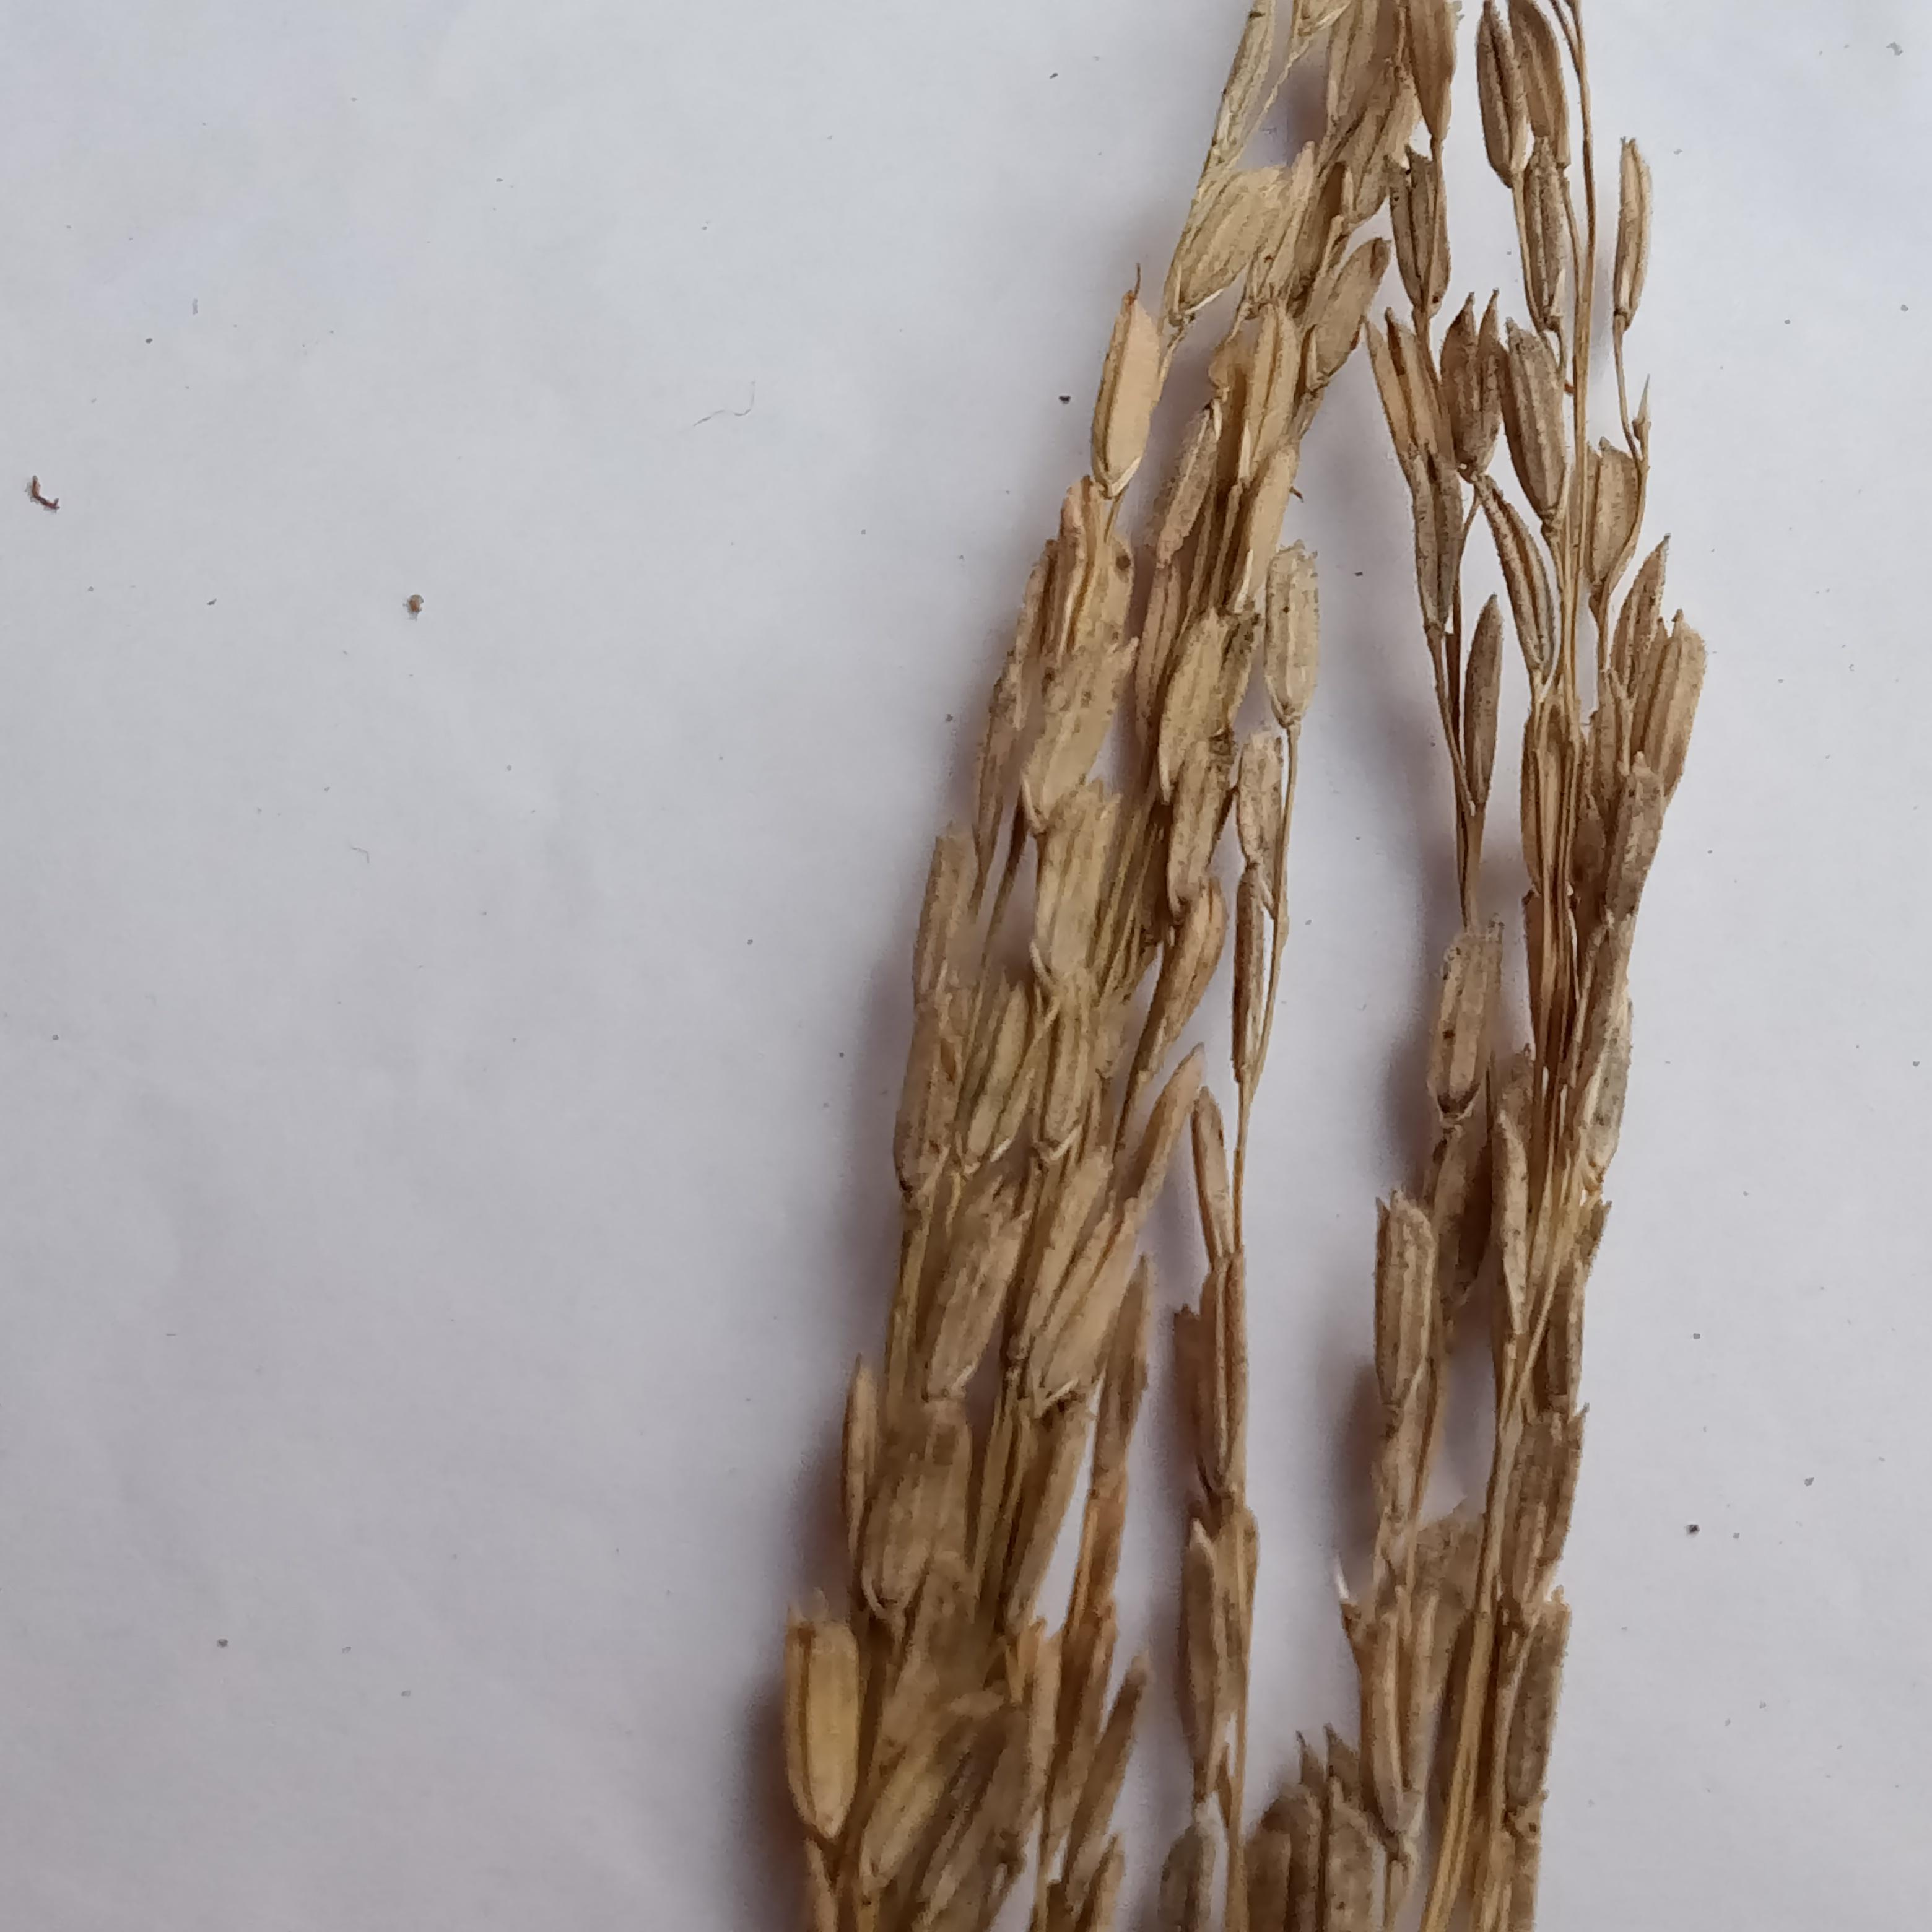
Label: Rice___Neck_Blast